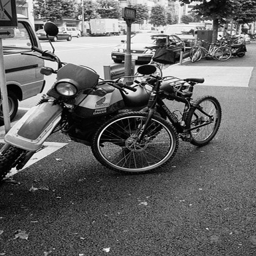
A bicycle parked next to a motorcycle next to a street.
A small bike propped up next to a larger motor bike.
a moped bike parked at the side of the street next to a car
A bicycle parked with a motorcycle on a city street
A bicycle is parked next to a motorbike on the street.